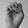
ASL letter: E